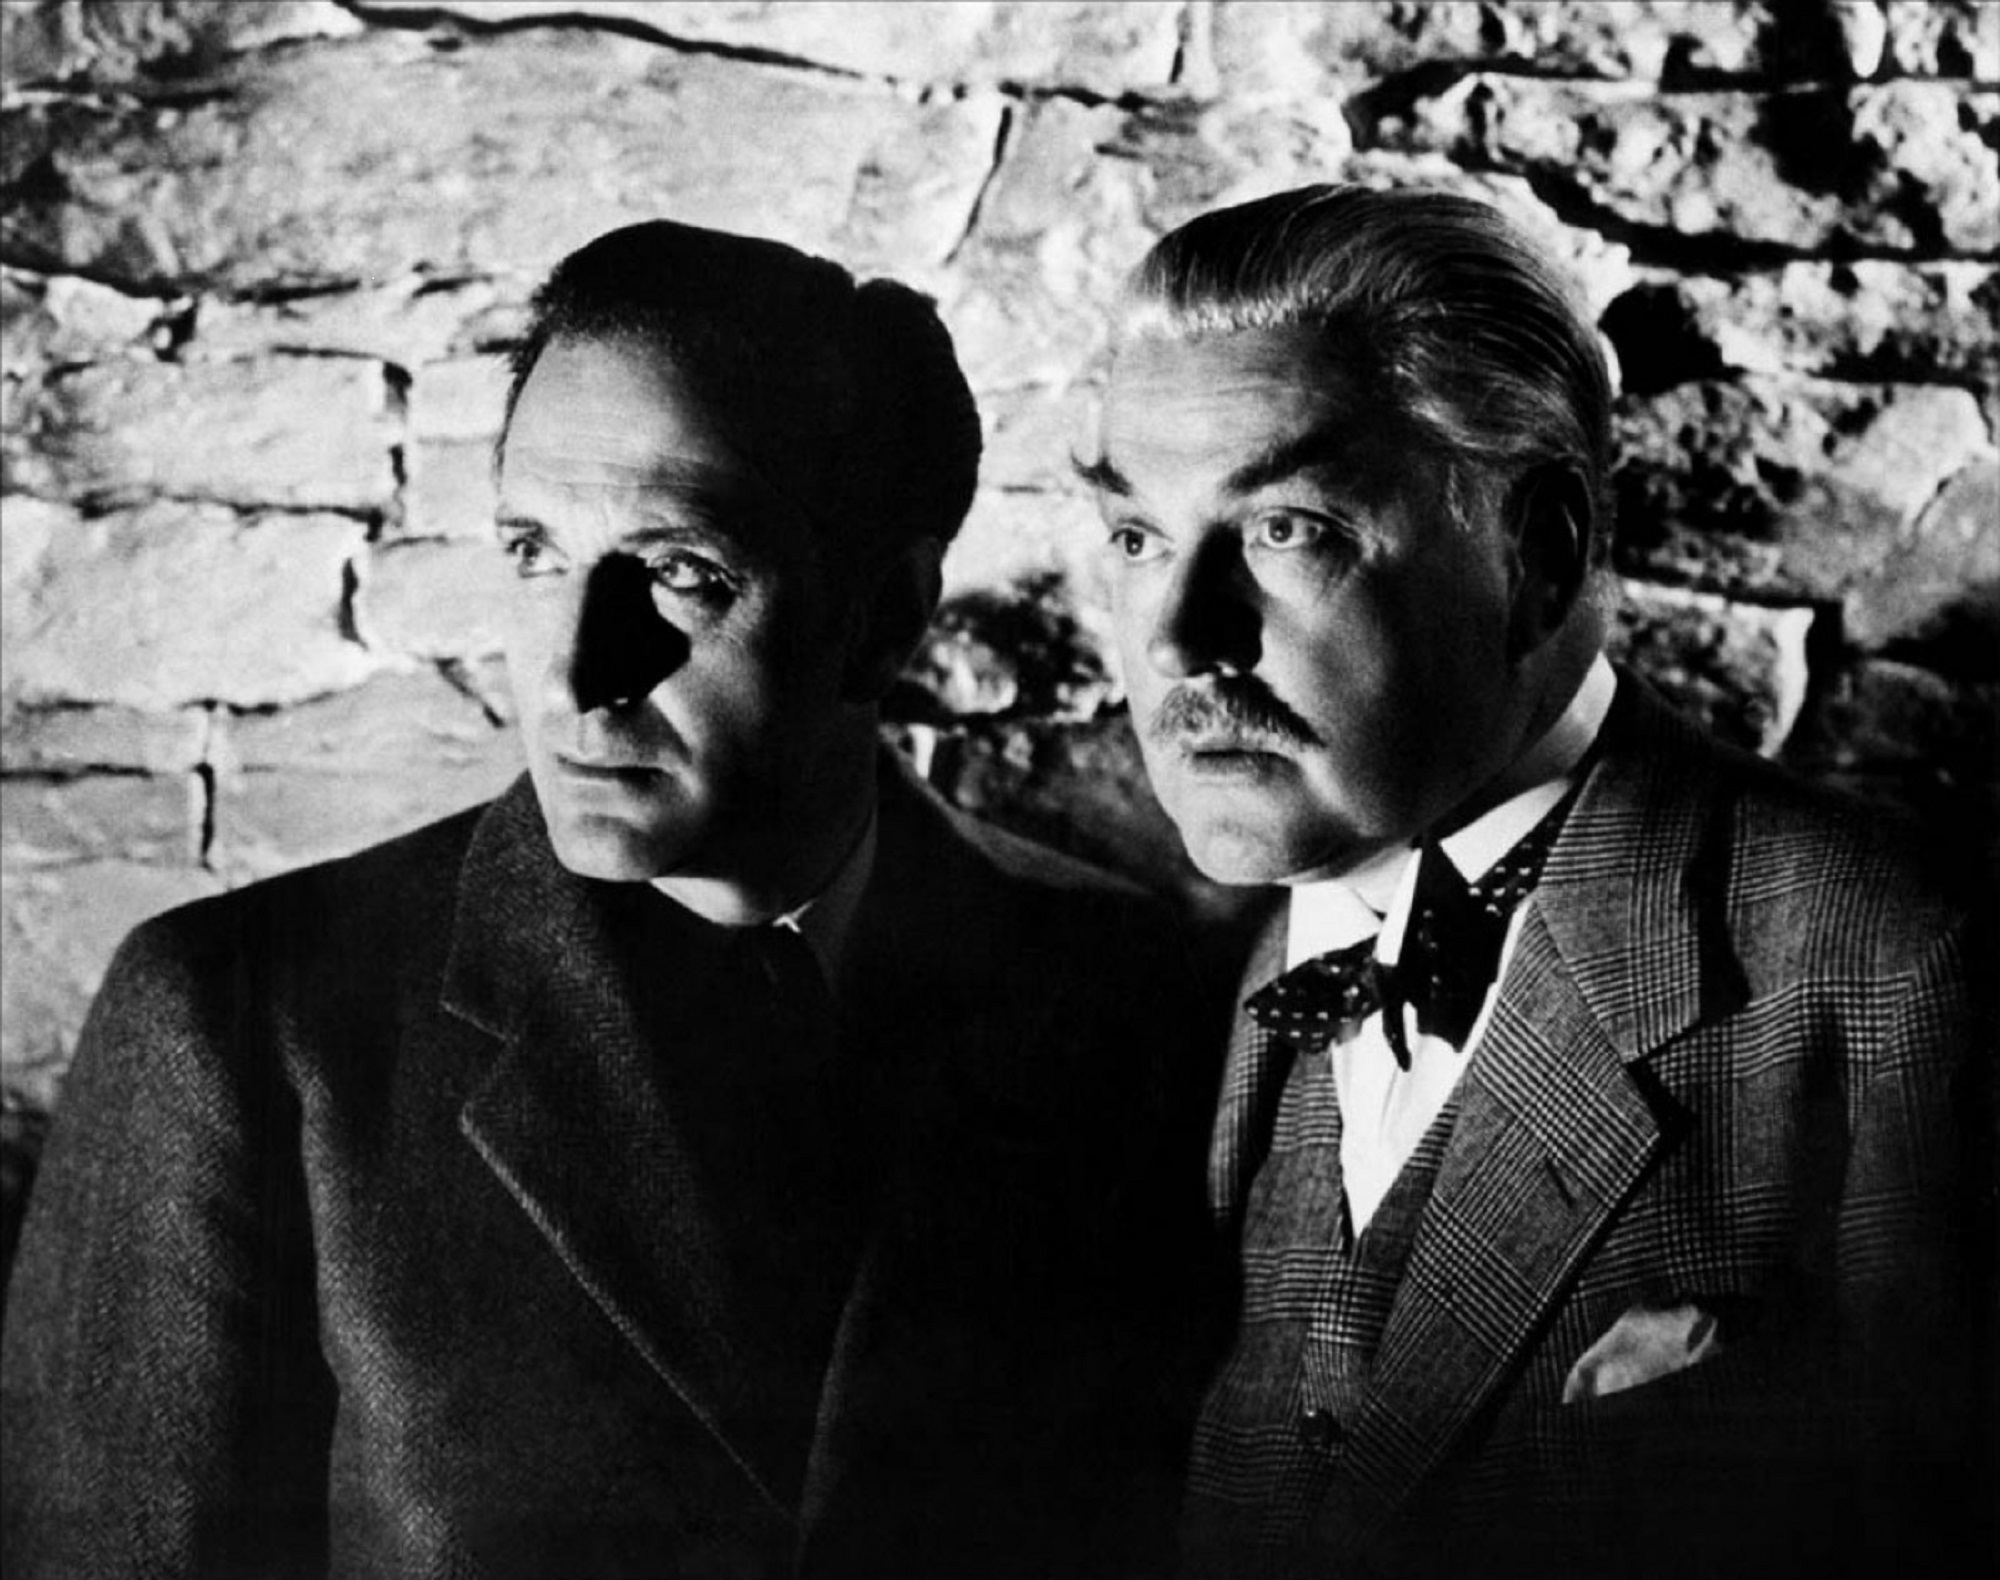
man, person, black and white, hollywood, portrait, television, tv, monochrome, gentleman, glasses, cinema, horror, films, movies, actors, dr, sherlock holmes, monochrome photography, album cover, swashbuckler, film noir, motion pictures, basil rathbone, nigel bruce, watson, stage actor, costume drama